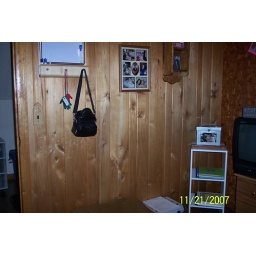
The computer room wall that is on the living room side. To the left when you walk in the door.